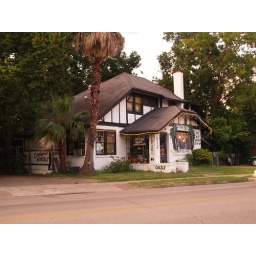
Houston Texas walking around the Old Montrose neighborhood down Westheimer street 2010 Building Streets Signs Vintage